Herman, Count of Nassau

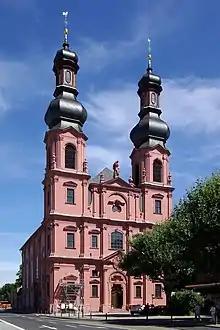
St. Peter's Church, Mainz

Herman was the son of count Rupert III ‘the Bellicose’ of Nassau and Elizabeth of Leiningen.